Michael Dickson (American football)

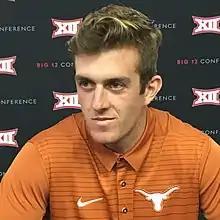

In his first season with the Longhorns, Dickson had 77 punts for 3,179 net yards for a 41.3 average in 2015.